Samuel Stevens (naturalist)

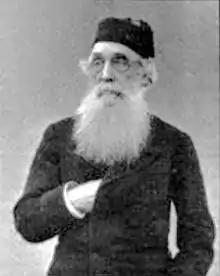
Stevens towards the end of his life

Samuel Stevens (11 March 1817 – 29 August 1899) was an entomological collector and a natural history agent in London. He was one of the founding members of the Entomological Society of London. He sold specimens from collectors that he sponsored including Alfred Russel Wallace and Henry Walter Bates.